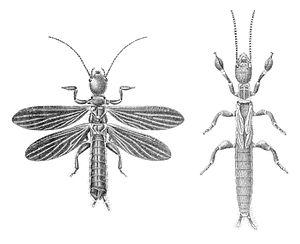
Embioptera est un ordre d'insectes, de la sous-classe des ptérygotes, de la section des néoptères et du super-ordre des polynéoptères.